Riverside Drive (Manhattan)

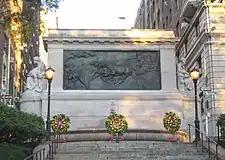
Firemen's Memorial at 100th Street

The roadway between 135th and 158th streets was replaced with a permanent pavement in 1920. The New York City Board of Estimate voted down a resolution in 1921 to build a parallel roadway to Riverside Drive between 155th and 175th streets, within Hamilton Heights, at a cost of $7 million. The next year, borough president Julius Miller submitted plans to build a road, known as Riverside Drive West, between 155th and 177th streets for $2.791 million; this would serve as a bypass of the existing roadway. The project would require the construction of several high retaining walls west of Riverside Drive West. In addition, the land east of Riverside Drive West between 155th and 161st streets, a hollow known as Garage Village, was to be raised. The city's proposal to widen Riverside Drive required the acquisition of land, including a portion of the Columbia University Irving Medical Center's site along the Hudson River. The city also acquired land in Inwood Hill Park for a further northward extension into the Bronx, and there were suggestions to extend the road to Westchester County, New York, or the city of Troy.